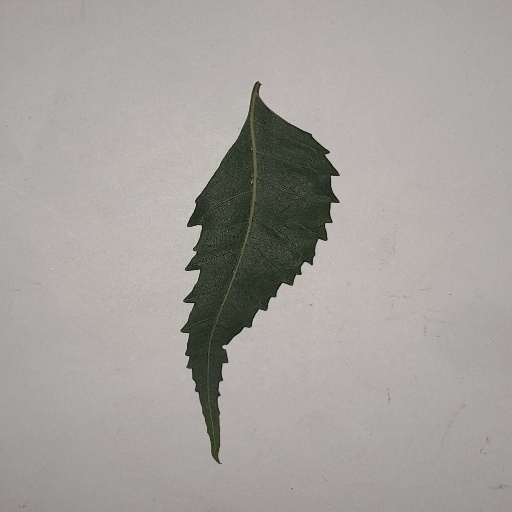
Species: Neem
Leaf condition: Healthy Leaf